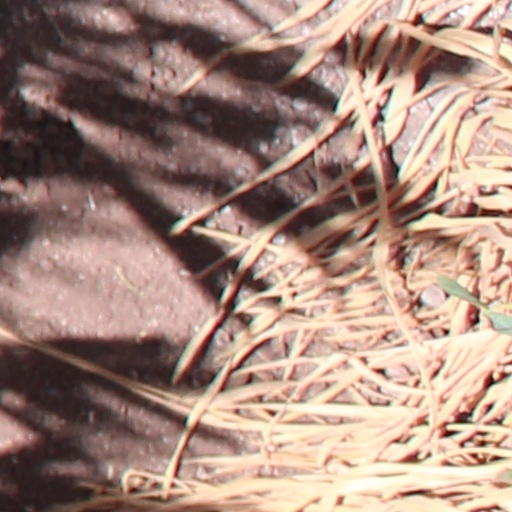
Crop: wheat